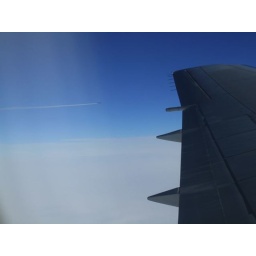
another plane in the sky